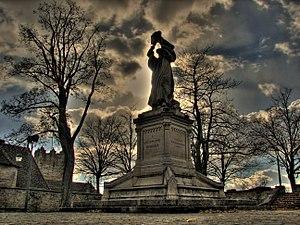
Statue du réformateur Guillaume Farel à contre jour.
Guillaume Farel, né dans le village des Fareaux en 1489, et mort à Neuchâtel le 13 septembre 1565, est l'un des pionniers du mouvement de la réforme protestante et a joué un rôle important dans l’expansion du protestantisme en Suisse romande.